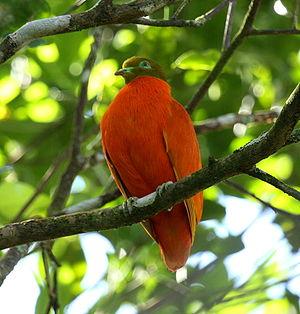
Le Ptilope orange est une espèce d’oiseaux de la famille des Columbidae.